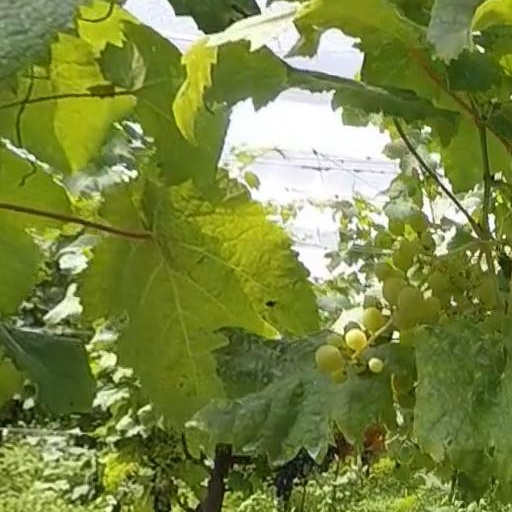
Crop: grape